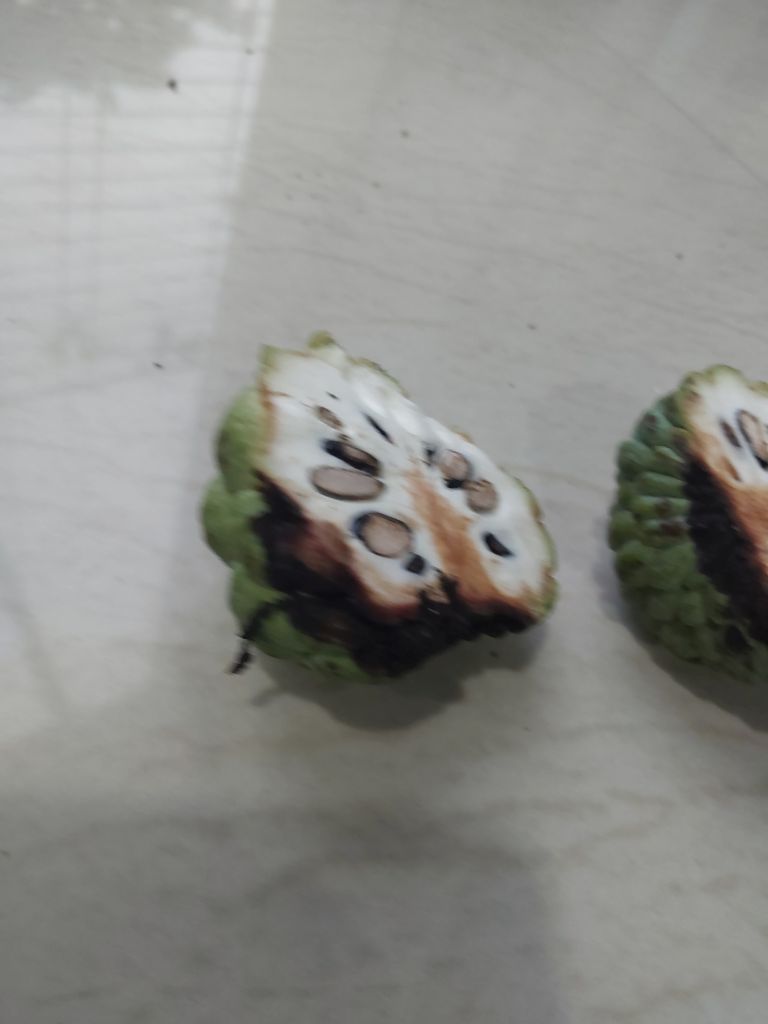
Disease label: Diplodia Rot